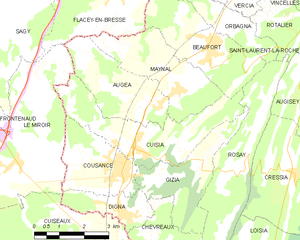
Cuisia est une commune française située dans le département du Jura, en région Bourgogne-Franche-Comté.